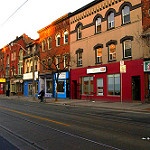
Scene: Outdoor